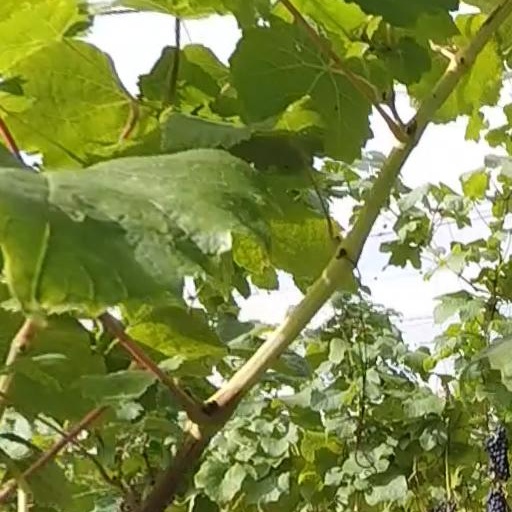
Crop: grape